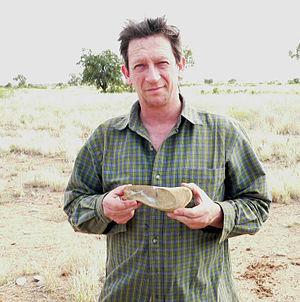
John Albert Long est un paléontologue australien.